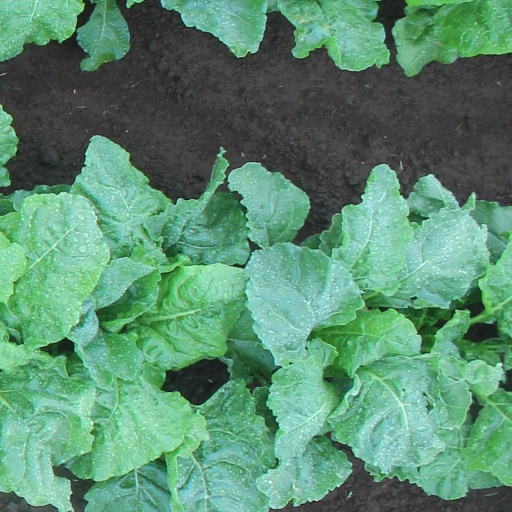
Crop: sugar beet